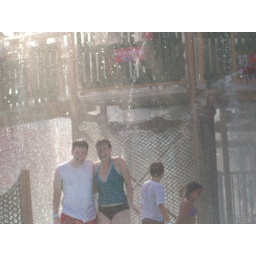
standing under the big water dumping bucket